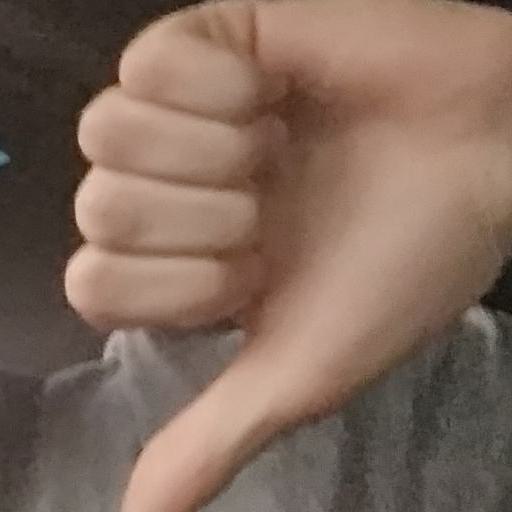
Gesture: dislike